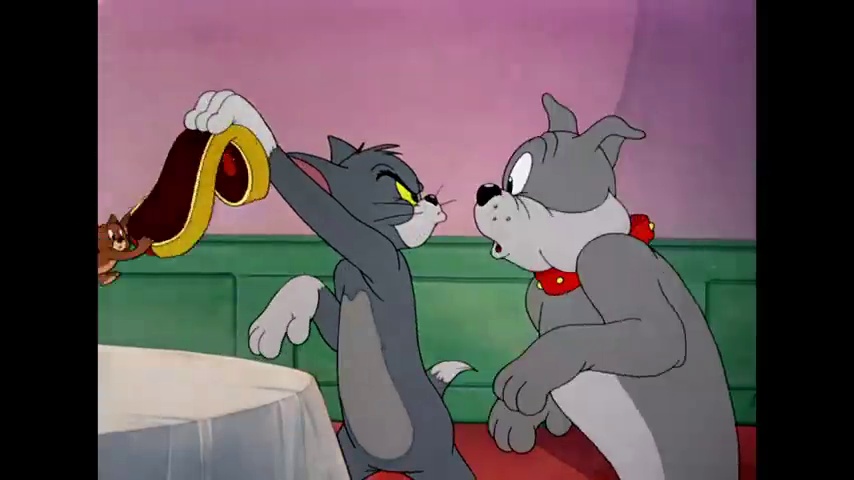
Portrait style: Cartoon Portrait